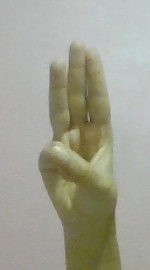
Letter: thaa